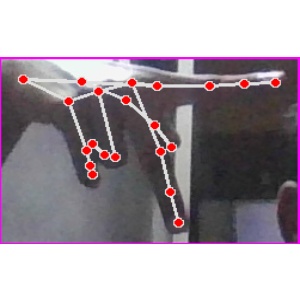
अक्षर: प